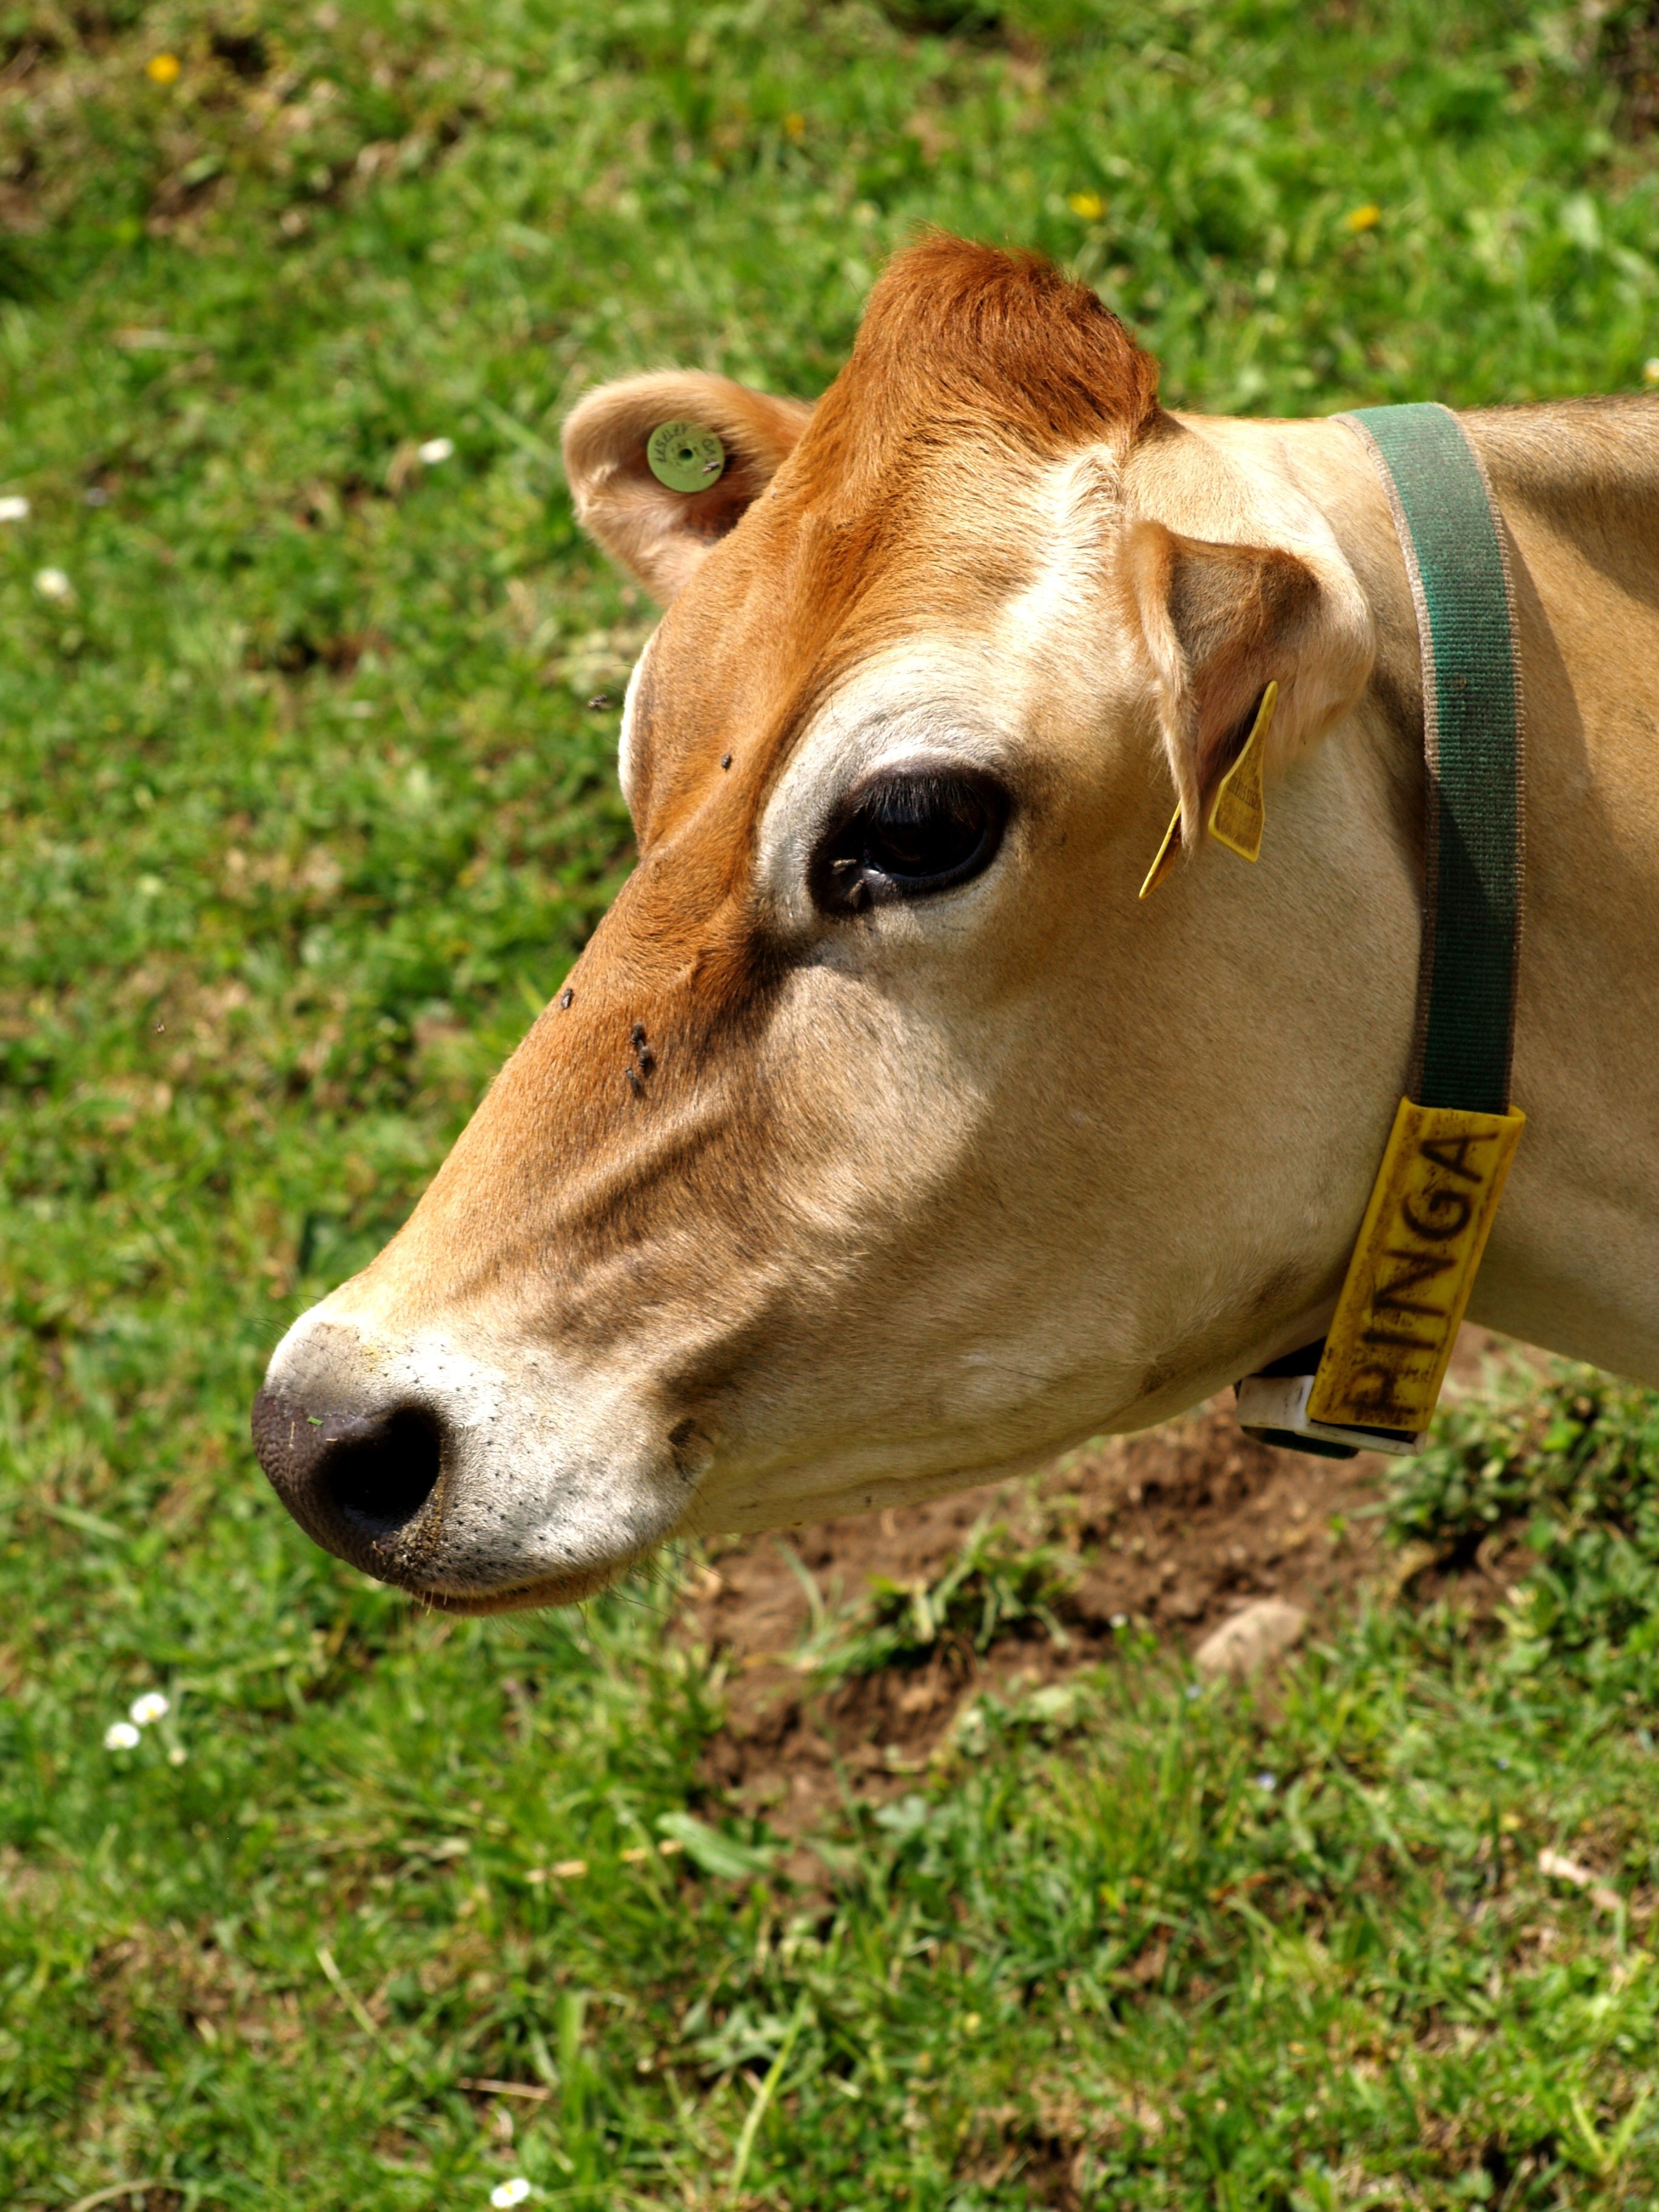
grass, horn, cow, pasture, grazing, sheep, mammal, close, alp, calf, vertebrate, dairy cow, cattle like mammal, cow goat family